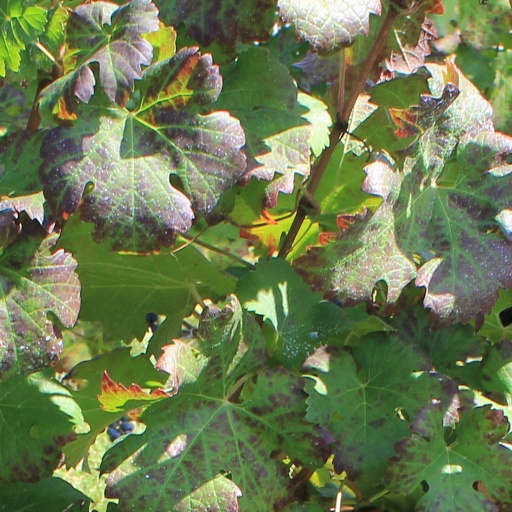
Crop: grape